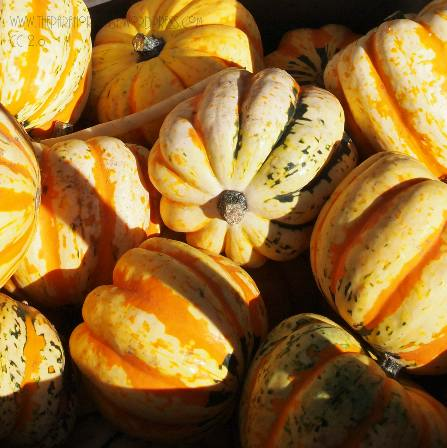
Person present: No